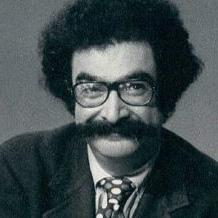
Age: 46